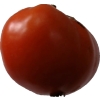
Label: tomato